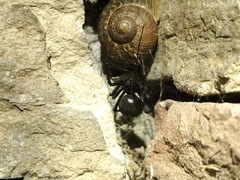
Species: Lactrodectus_hesperus